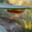
Label: caterpillar